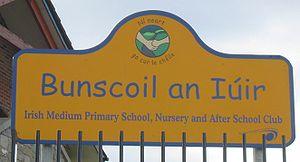
Une Gaelscoil, littéralement : « école gaélique », est une école, généralement mixte, où l'enseignement, donné en langue irlandaise, s'étend du primaire au secondaire. Il existe également des écoles maternelles, basées sur ce même principe, appelées Naíscoileanna. Toutes ces écoles se trouvent en dehors du Gaeltacht, régions où l'on parle le gaélique irlandais, aussi bien en République d'Irlande qu'en Irlande du Nord. La plupart de ces écoles sont sous le patronage du Foras Pátrunachta na Scoileanna LánGhaeilge.